Henry Lippitt

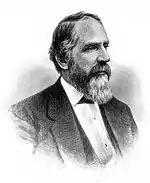

Lippitt was the son of Warren Lippitt and Eliza (Seamans) Lippitt, married to Mary Ann Balch. Lippitt was the father of Charles Warren Lippitt, another Rhode Island Governor, and the father of Henry F. Lippitt, a U.S. Senator from Rhode Island; the grandfather of Rhode Island House Minority Leader Frederick Lippitt; the great-grandfather of John Chafee, another Rhode Island Governor, U.S. Senator and Secretary of the Navy); and the great-great-grandfather of Lincoln Chafee, the former U.S. Senator and governor of Rhode Island.